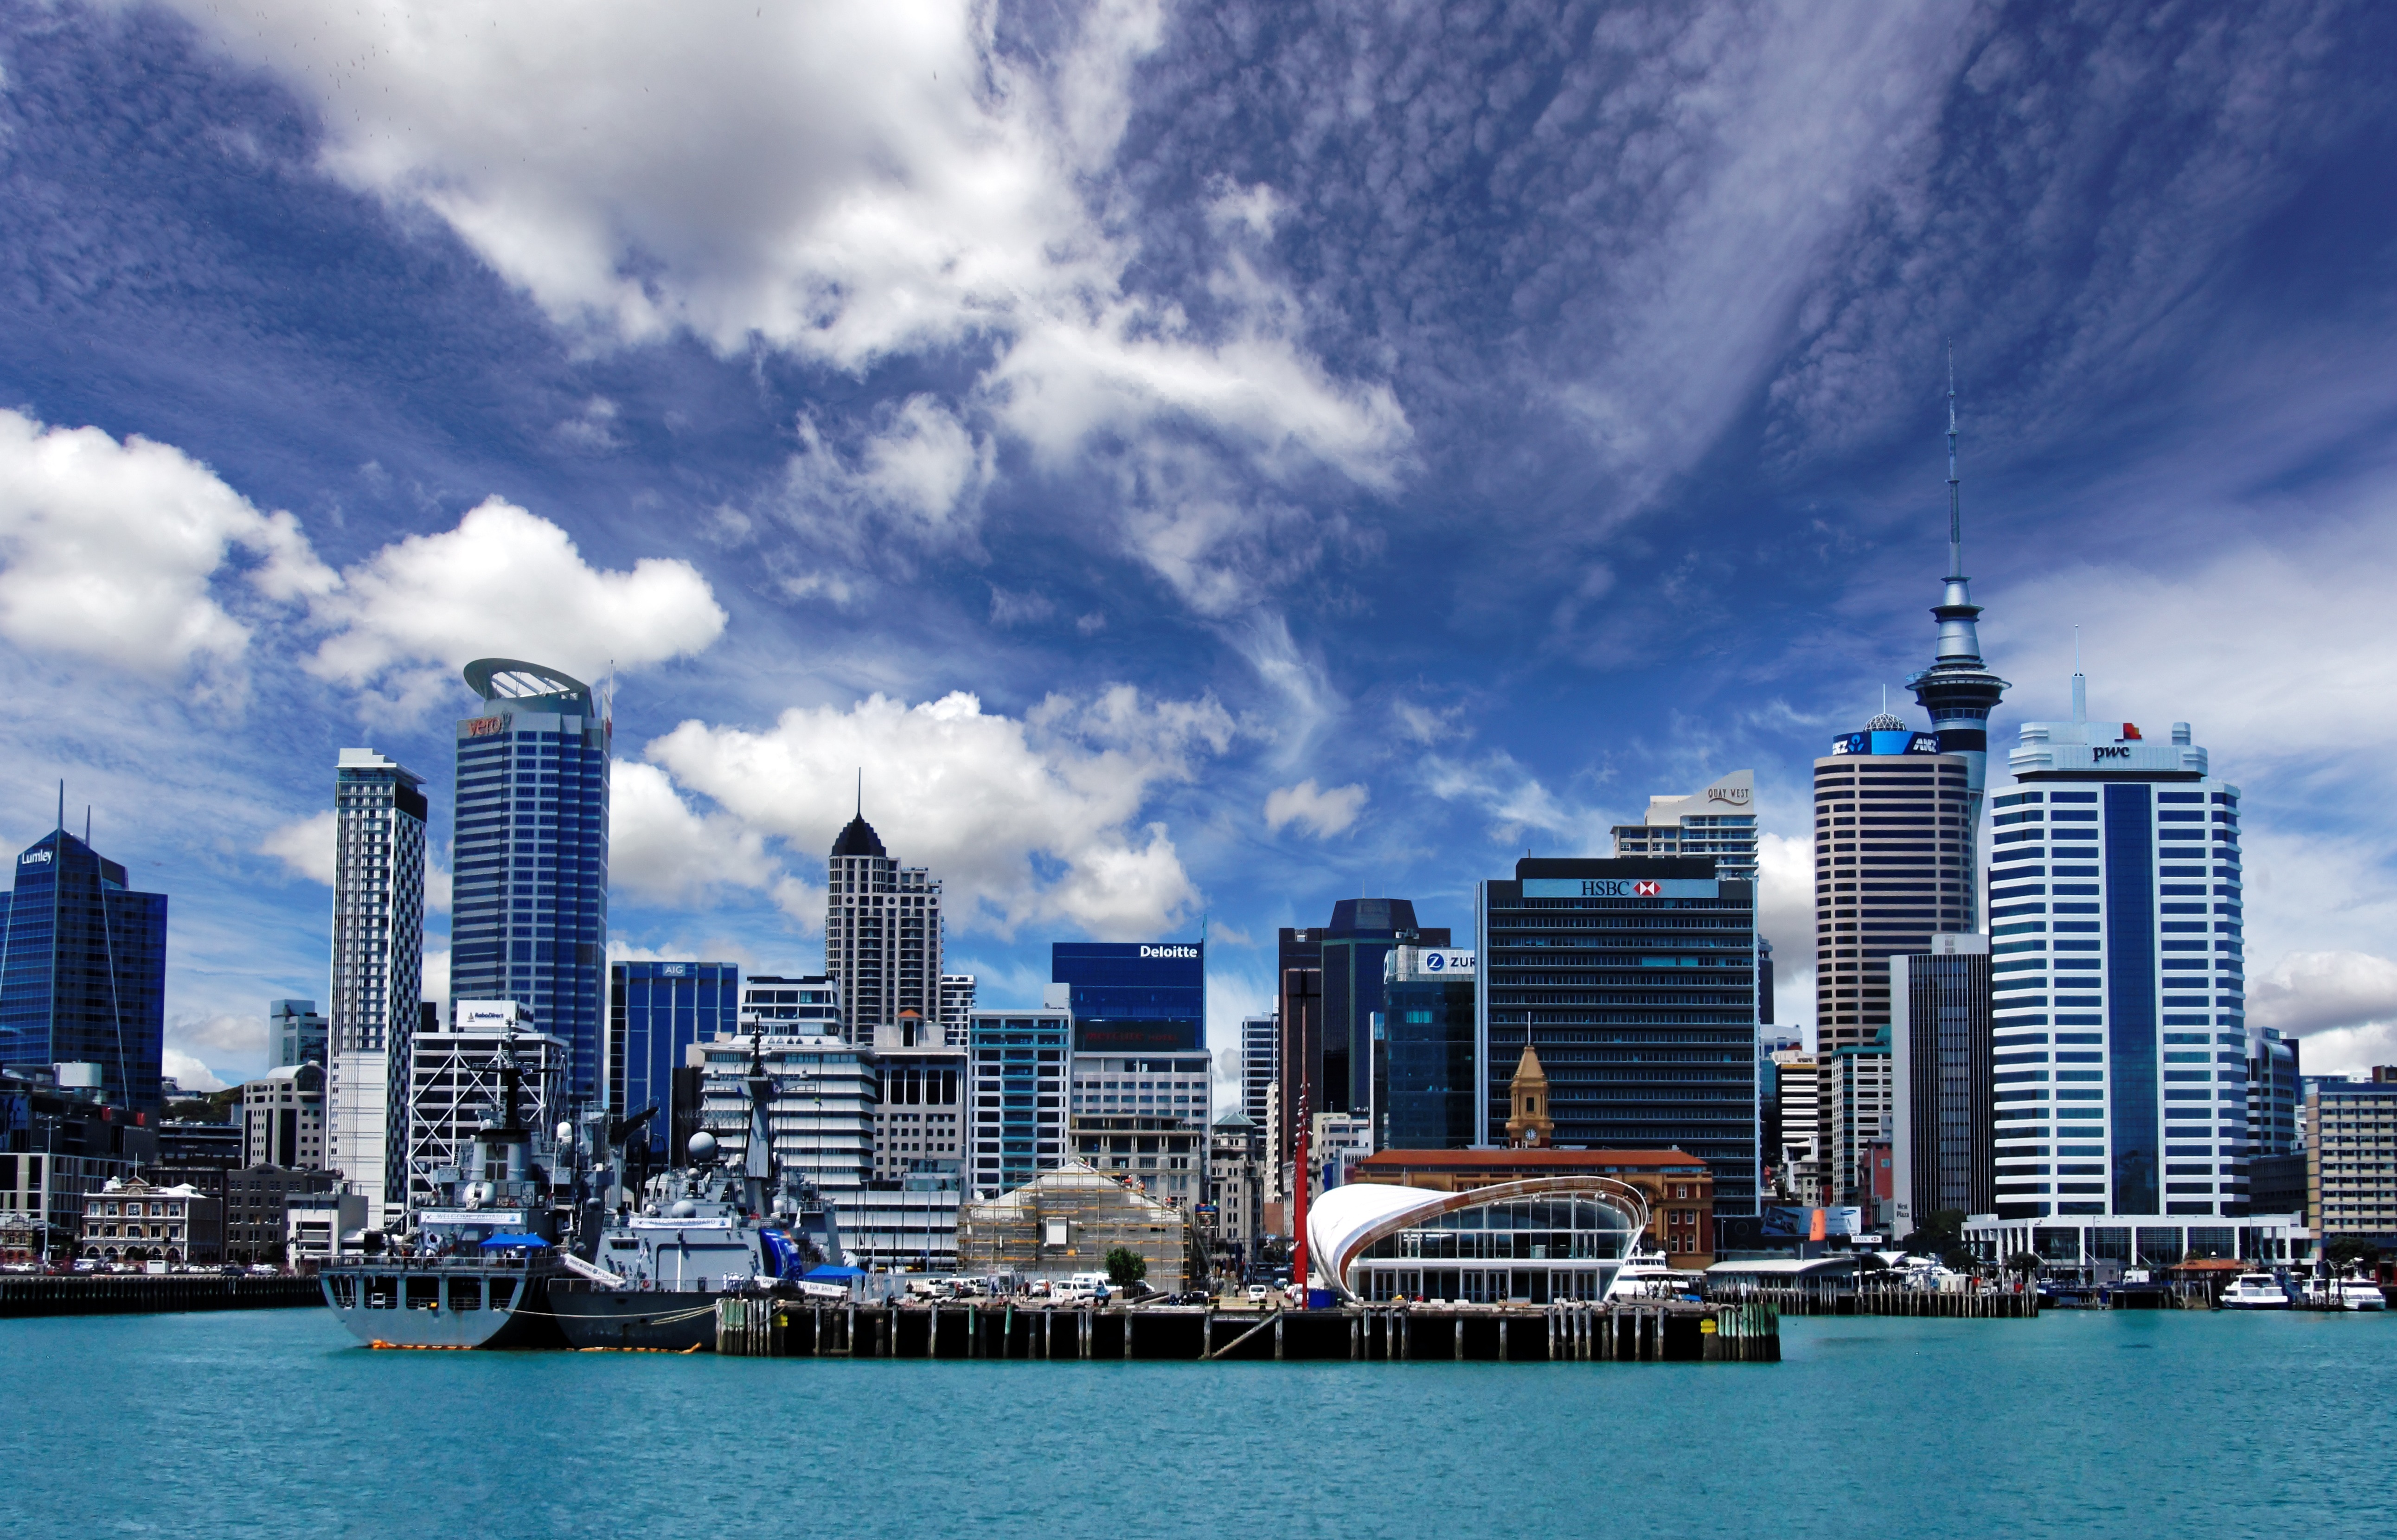
landscape, sea, horizon, light, architecture, sky, skyline, sunlight, window, town, roof, building, city, skyscraper, river, cityscape, downtown, dusk, construction, reflection, tower, landmark, facade, harbor, property, blue, business, modern, tower block, boats, offices, metropolis, urban area, human settlement, metropolitan area